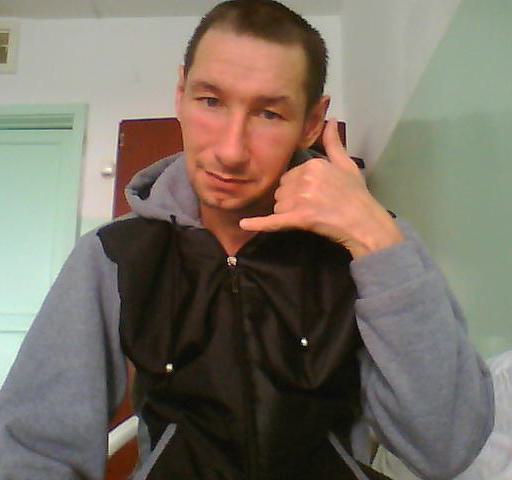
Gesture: call